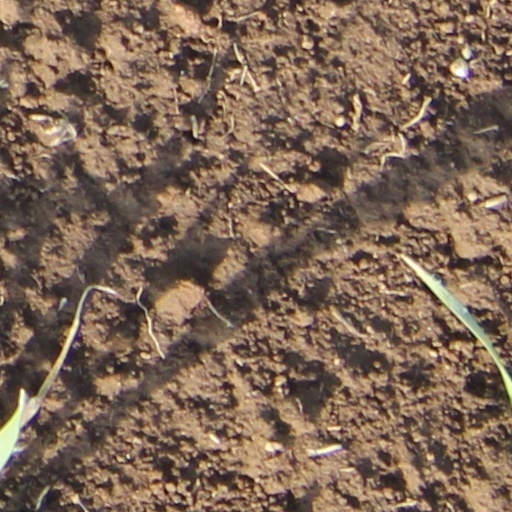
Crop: wheat